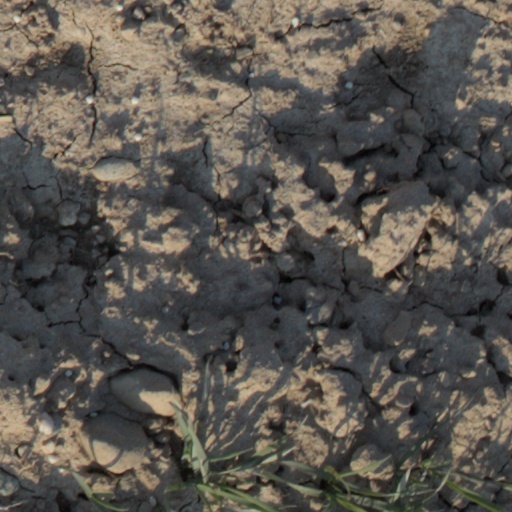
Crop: wheat